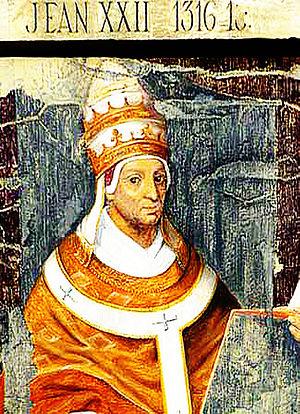
Miniature de Jean XXII en 1316
Jacques Duèze, né en 1244 à Cahors, mort en 1334 à Avignon, issu d'une famille de la bourgeoisie aisée de Cahors, devient le 196ᵉ pape de l’Église catholique en 1316 sous le nom de Jean XXII.
Cette page dresse une liste de personnalités mortes au cours de l'année 1334 :
La primatiale Saint-Jean-Baptiste-et-Saint-Étienne est le siège épiscopal de l'archidiocèse de Lyon. Elle a rang de cathédrale et de primatiale : l'archevêque de Lyon a le titre de Primat des Gaules ; le poste est actuellement géré par l'administrateur apostolique du diocèse, Mᵍʳ Michel Dubost, nommé en juin 2019.